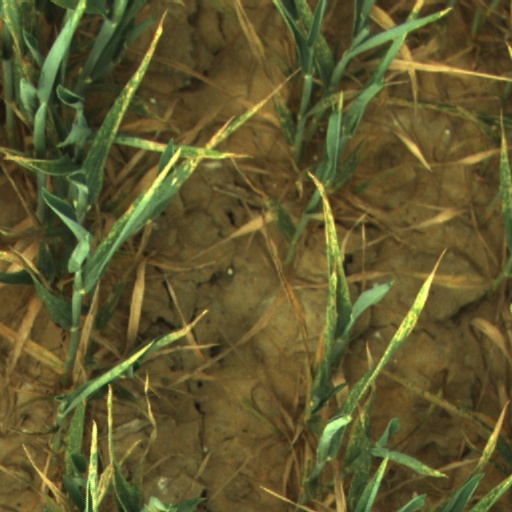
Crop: wheat